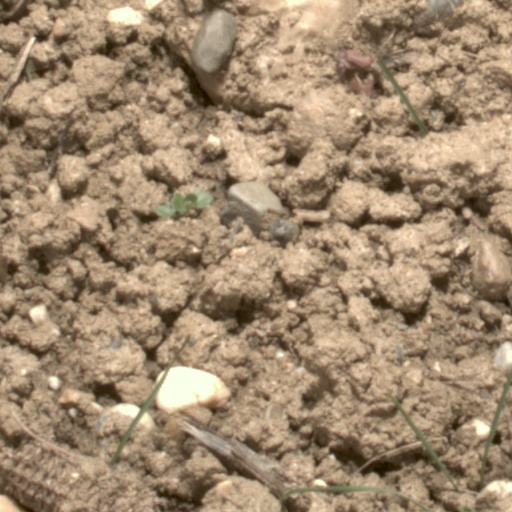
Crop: wheat